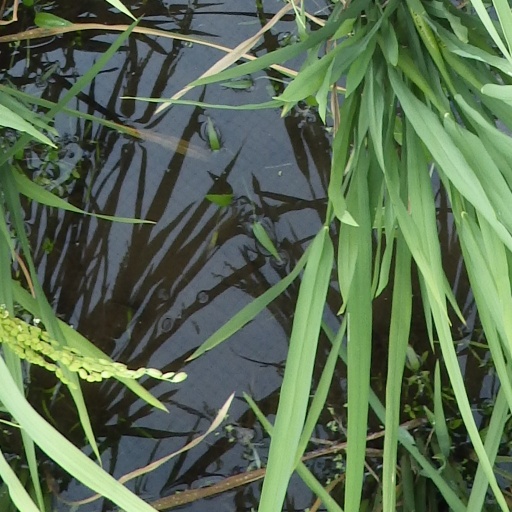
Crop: rice